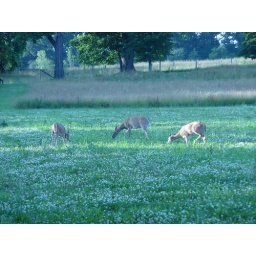
Deer grazing in the field beside the road on the drive back from Bailly Homestead trailhead.